Errol Flynn

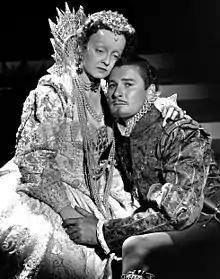
With Bette Davis in "The Private Lives of Elizabeth and Essex" (1939)

Flynn was reunited with Davis, Curtiz and de Havilland in "The Private Lives of Elizabeth and Essex" (1939), playing Robert Devereux, 2nd Earl of Essex. Flynn's relationship with Davis during filming was quarrelsome; Davis allegedly slapped him across the face far harder than necessary during one scene. Flynn attributed her anger to unrequited romantic interest, but according to others, Davis resented sharing equal billing with a man she considered incapable of playing any role beyond a dashing adventurer. "He himself openly said, 'I don't know really anything about acting, she told an interviewer, "and I admire his honesty because he's absolutely right." Years later, however, de Havilland said that during a private screening of "Elizabeth and Essex", an astounded Davis had exclaimed, "Damn it! The man "could" act!"